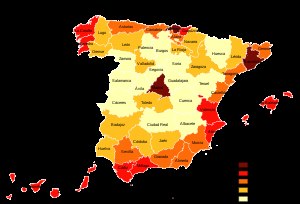
Spaniens autonome regioner efter indbyggertal
Befolkningstæthed i de spanske provinser (2007).
Spaniens autonome regioner efter indbyggertal ifølge de offentlige registre, pr. 1. januar 2011.